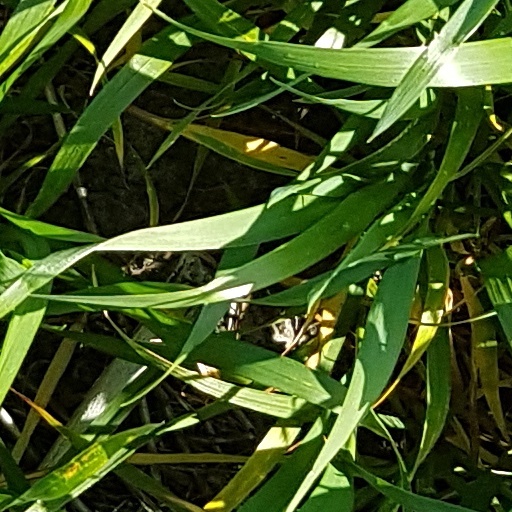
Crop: wheat